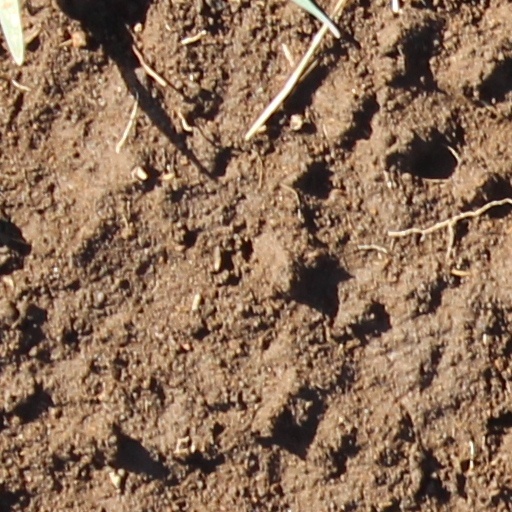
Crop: wheat